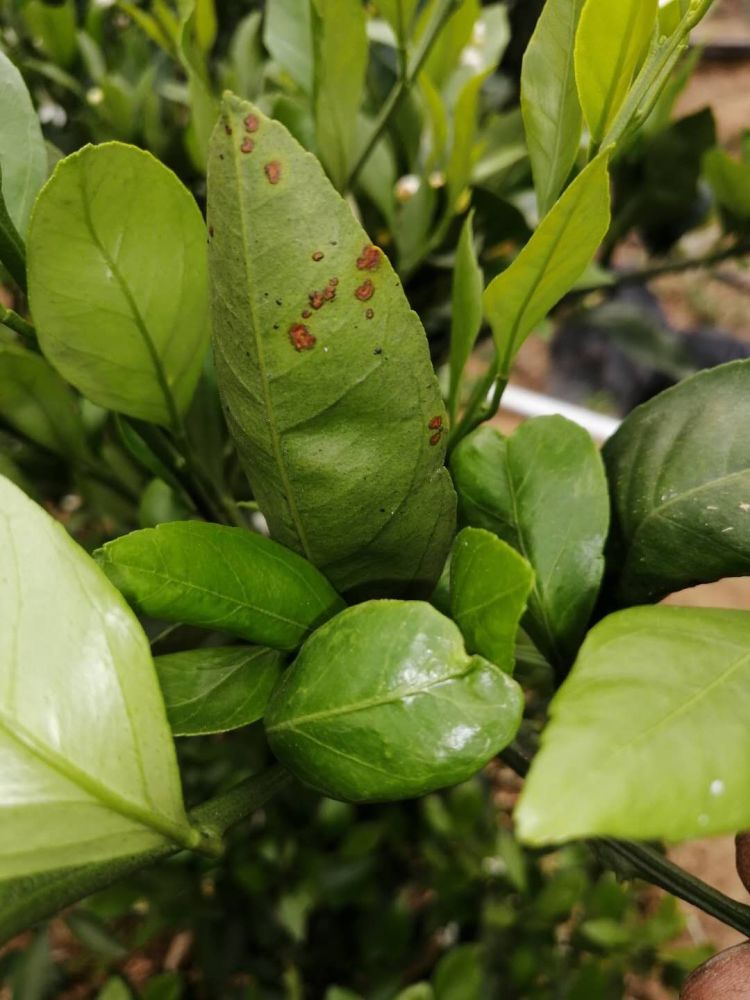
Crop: unknown
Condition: citrus_citrus_canker